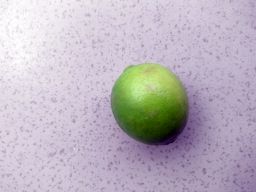
Fruit: Lime
Quality: Good